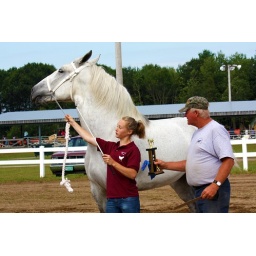
The horse wasnt at all interested in recieving the blue ribbon and trophy.